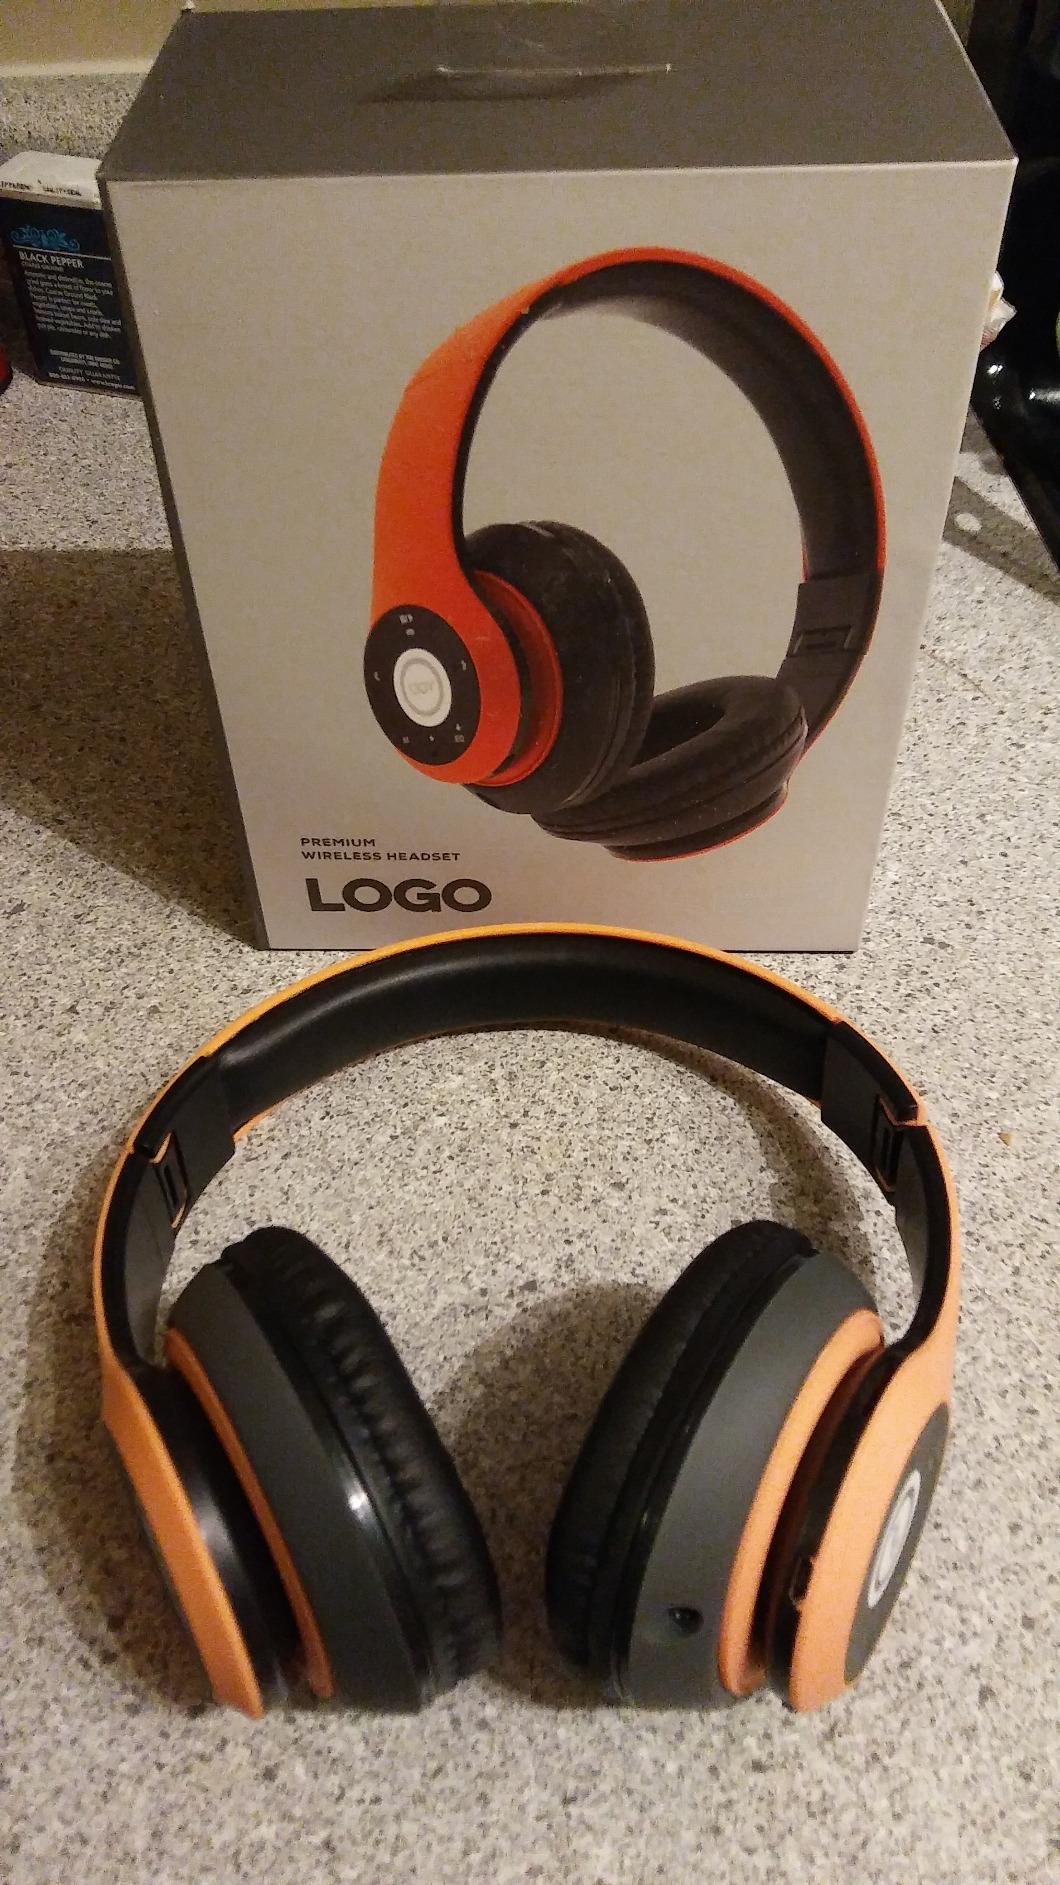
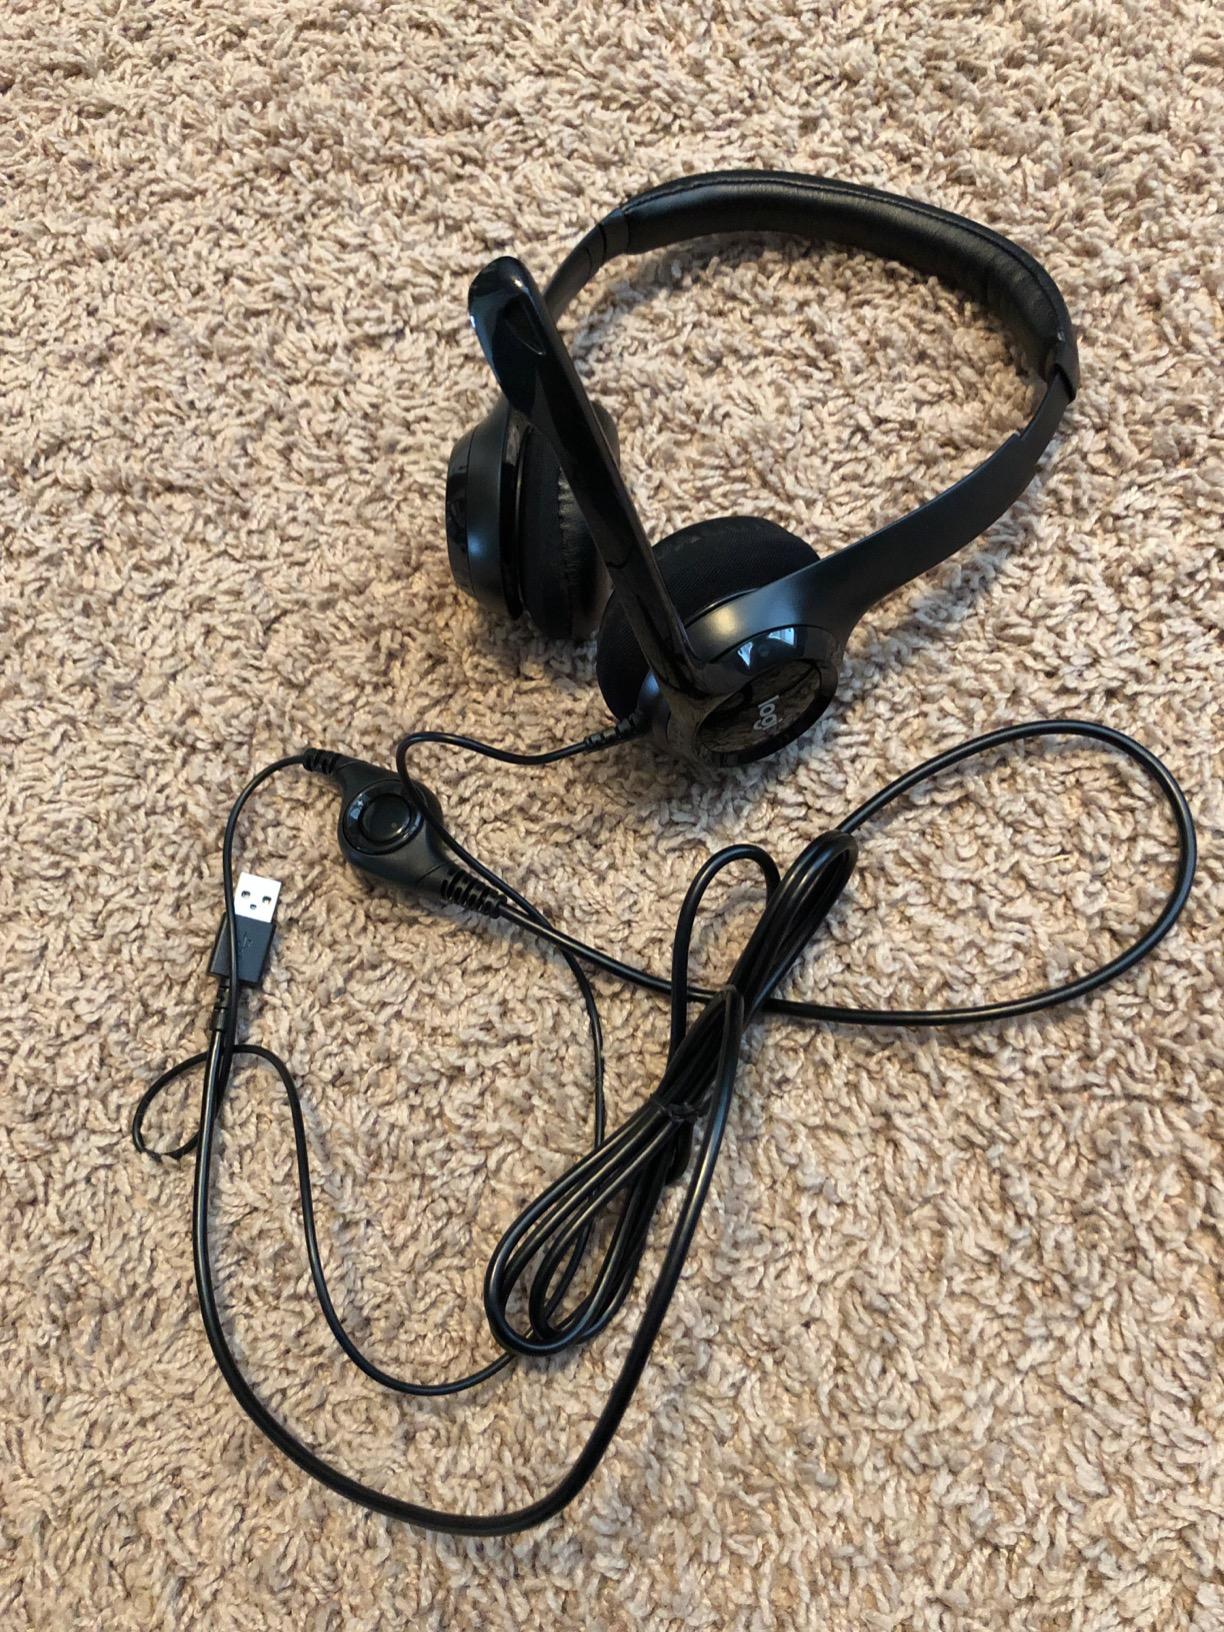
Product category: headphones
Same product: no